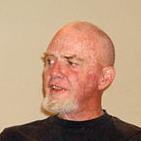
Age: 61